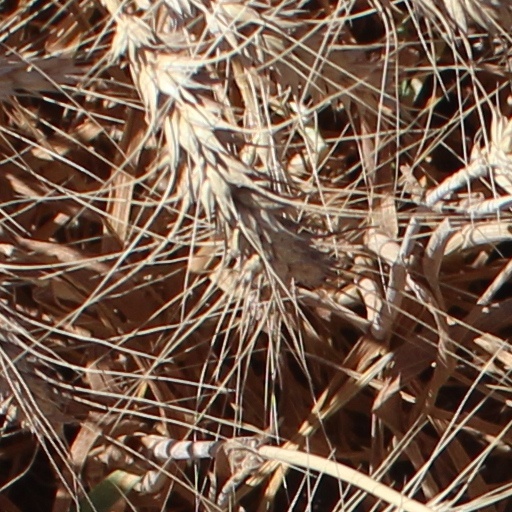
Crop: wheat